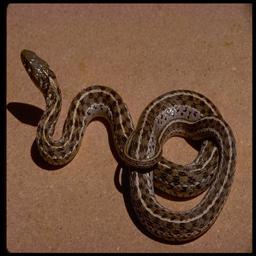
Animal: snakes